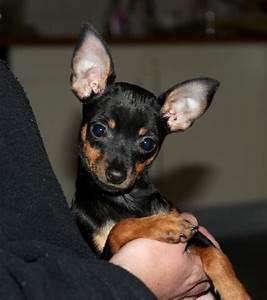
dog